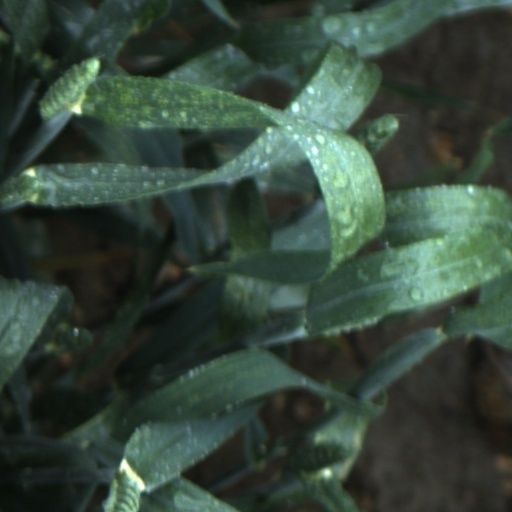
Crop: wheat